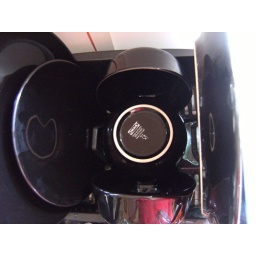
My IKEA plate and bowl set, in impressive swedish black (metal). Also, random black packman.